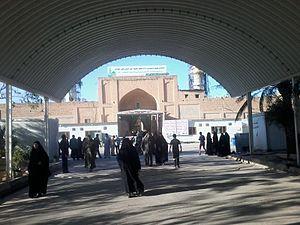
Balad, également translittérée Beled ou Belad, est une ville du gouvernorat de Saladin, en Irak, située à 80 km au nord de la capitale nationale, Bagdad.